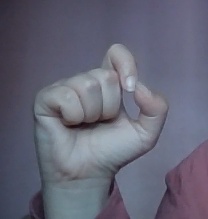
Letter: fa